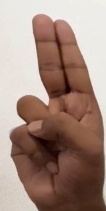
ASL sign: U